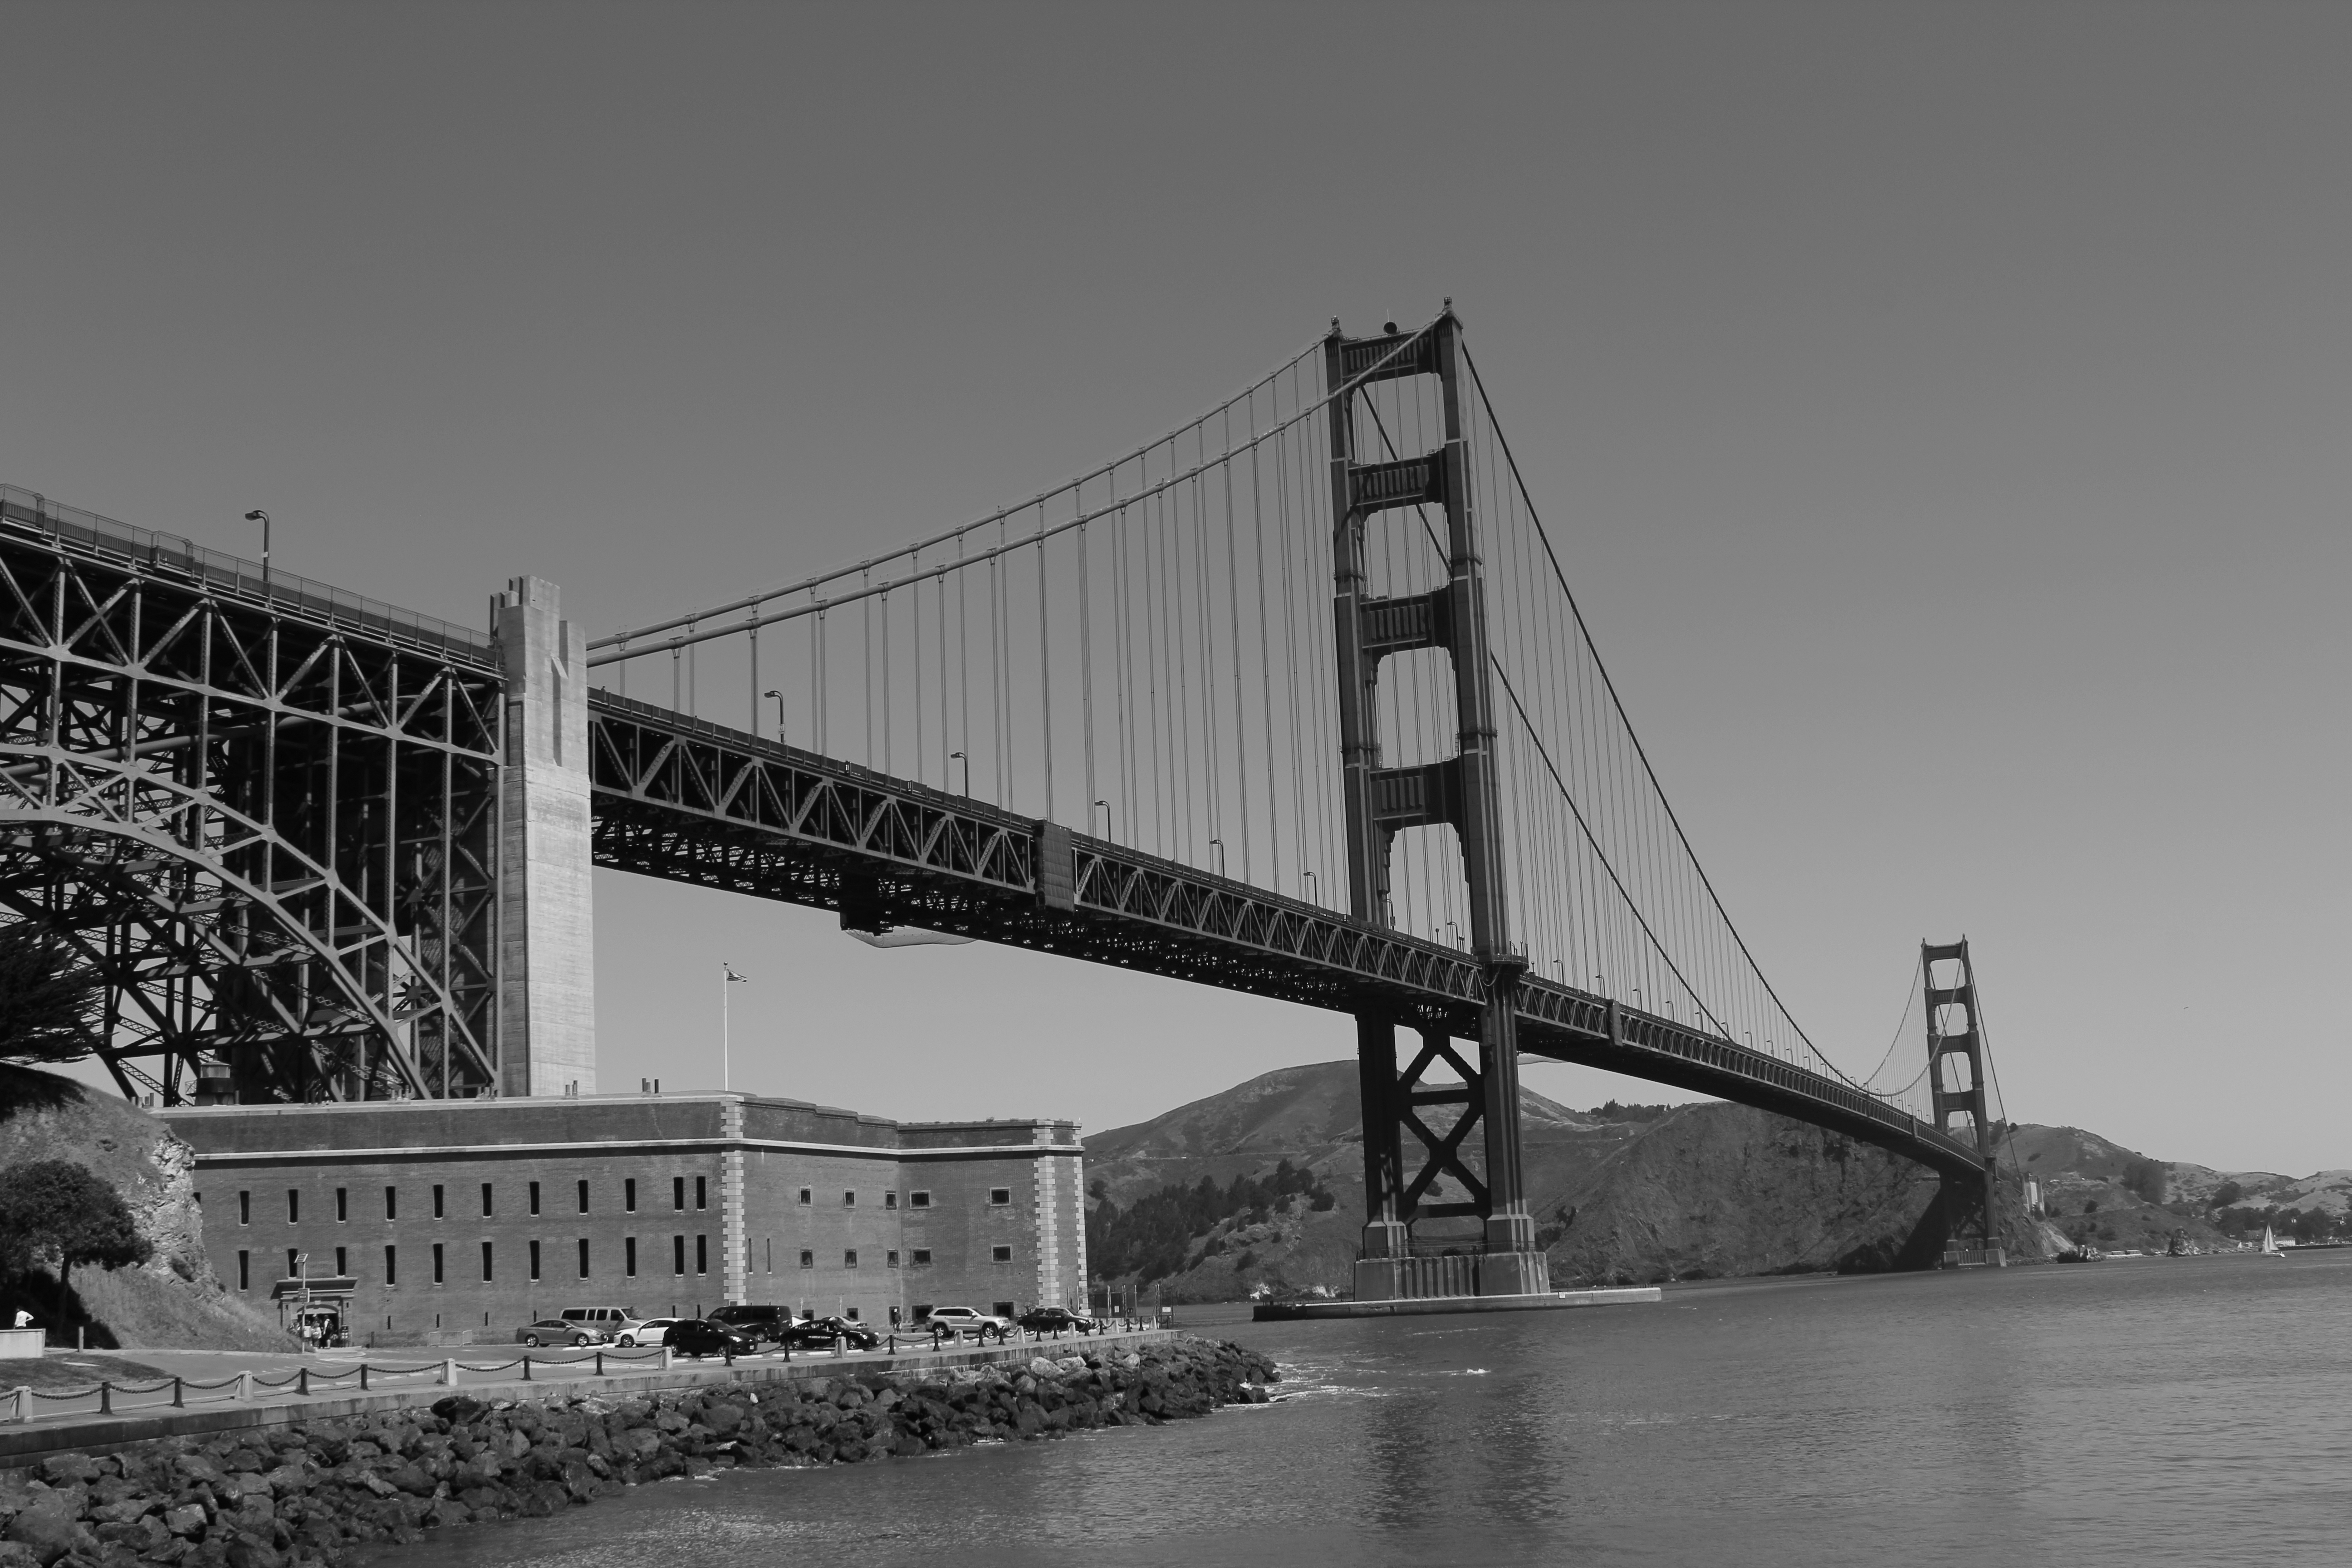
black and white, bridge, monochrome, california, cable stayed bridge, san fransisco, monochrome photography, the golden gate, nonbuilding structure